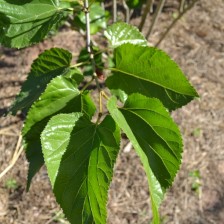
Variety: ChiangMaiBuriram60